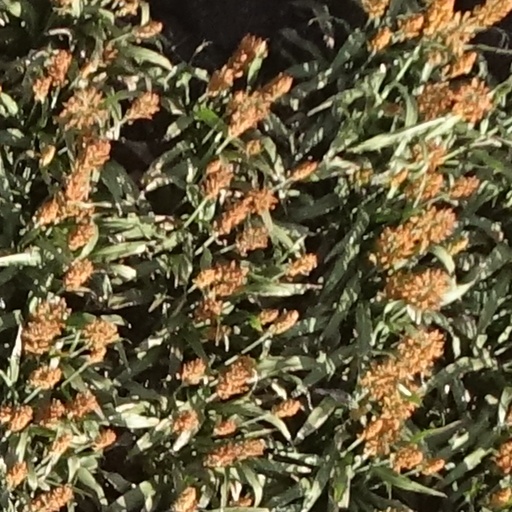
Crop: sorghum